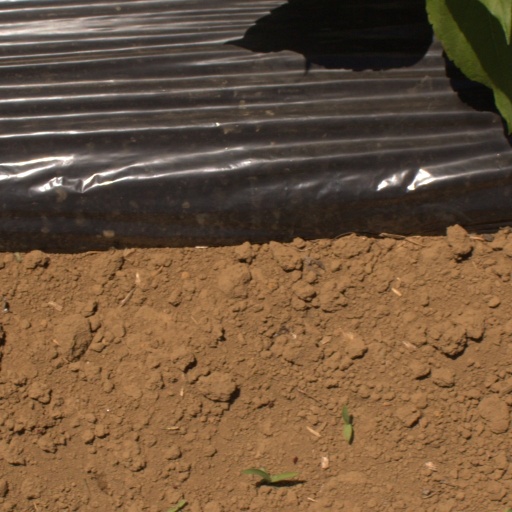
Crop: Jerusalem artichoke